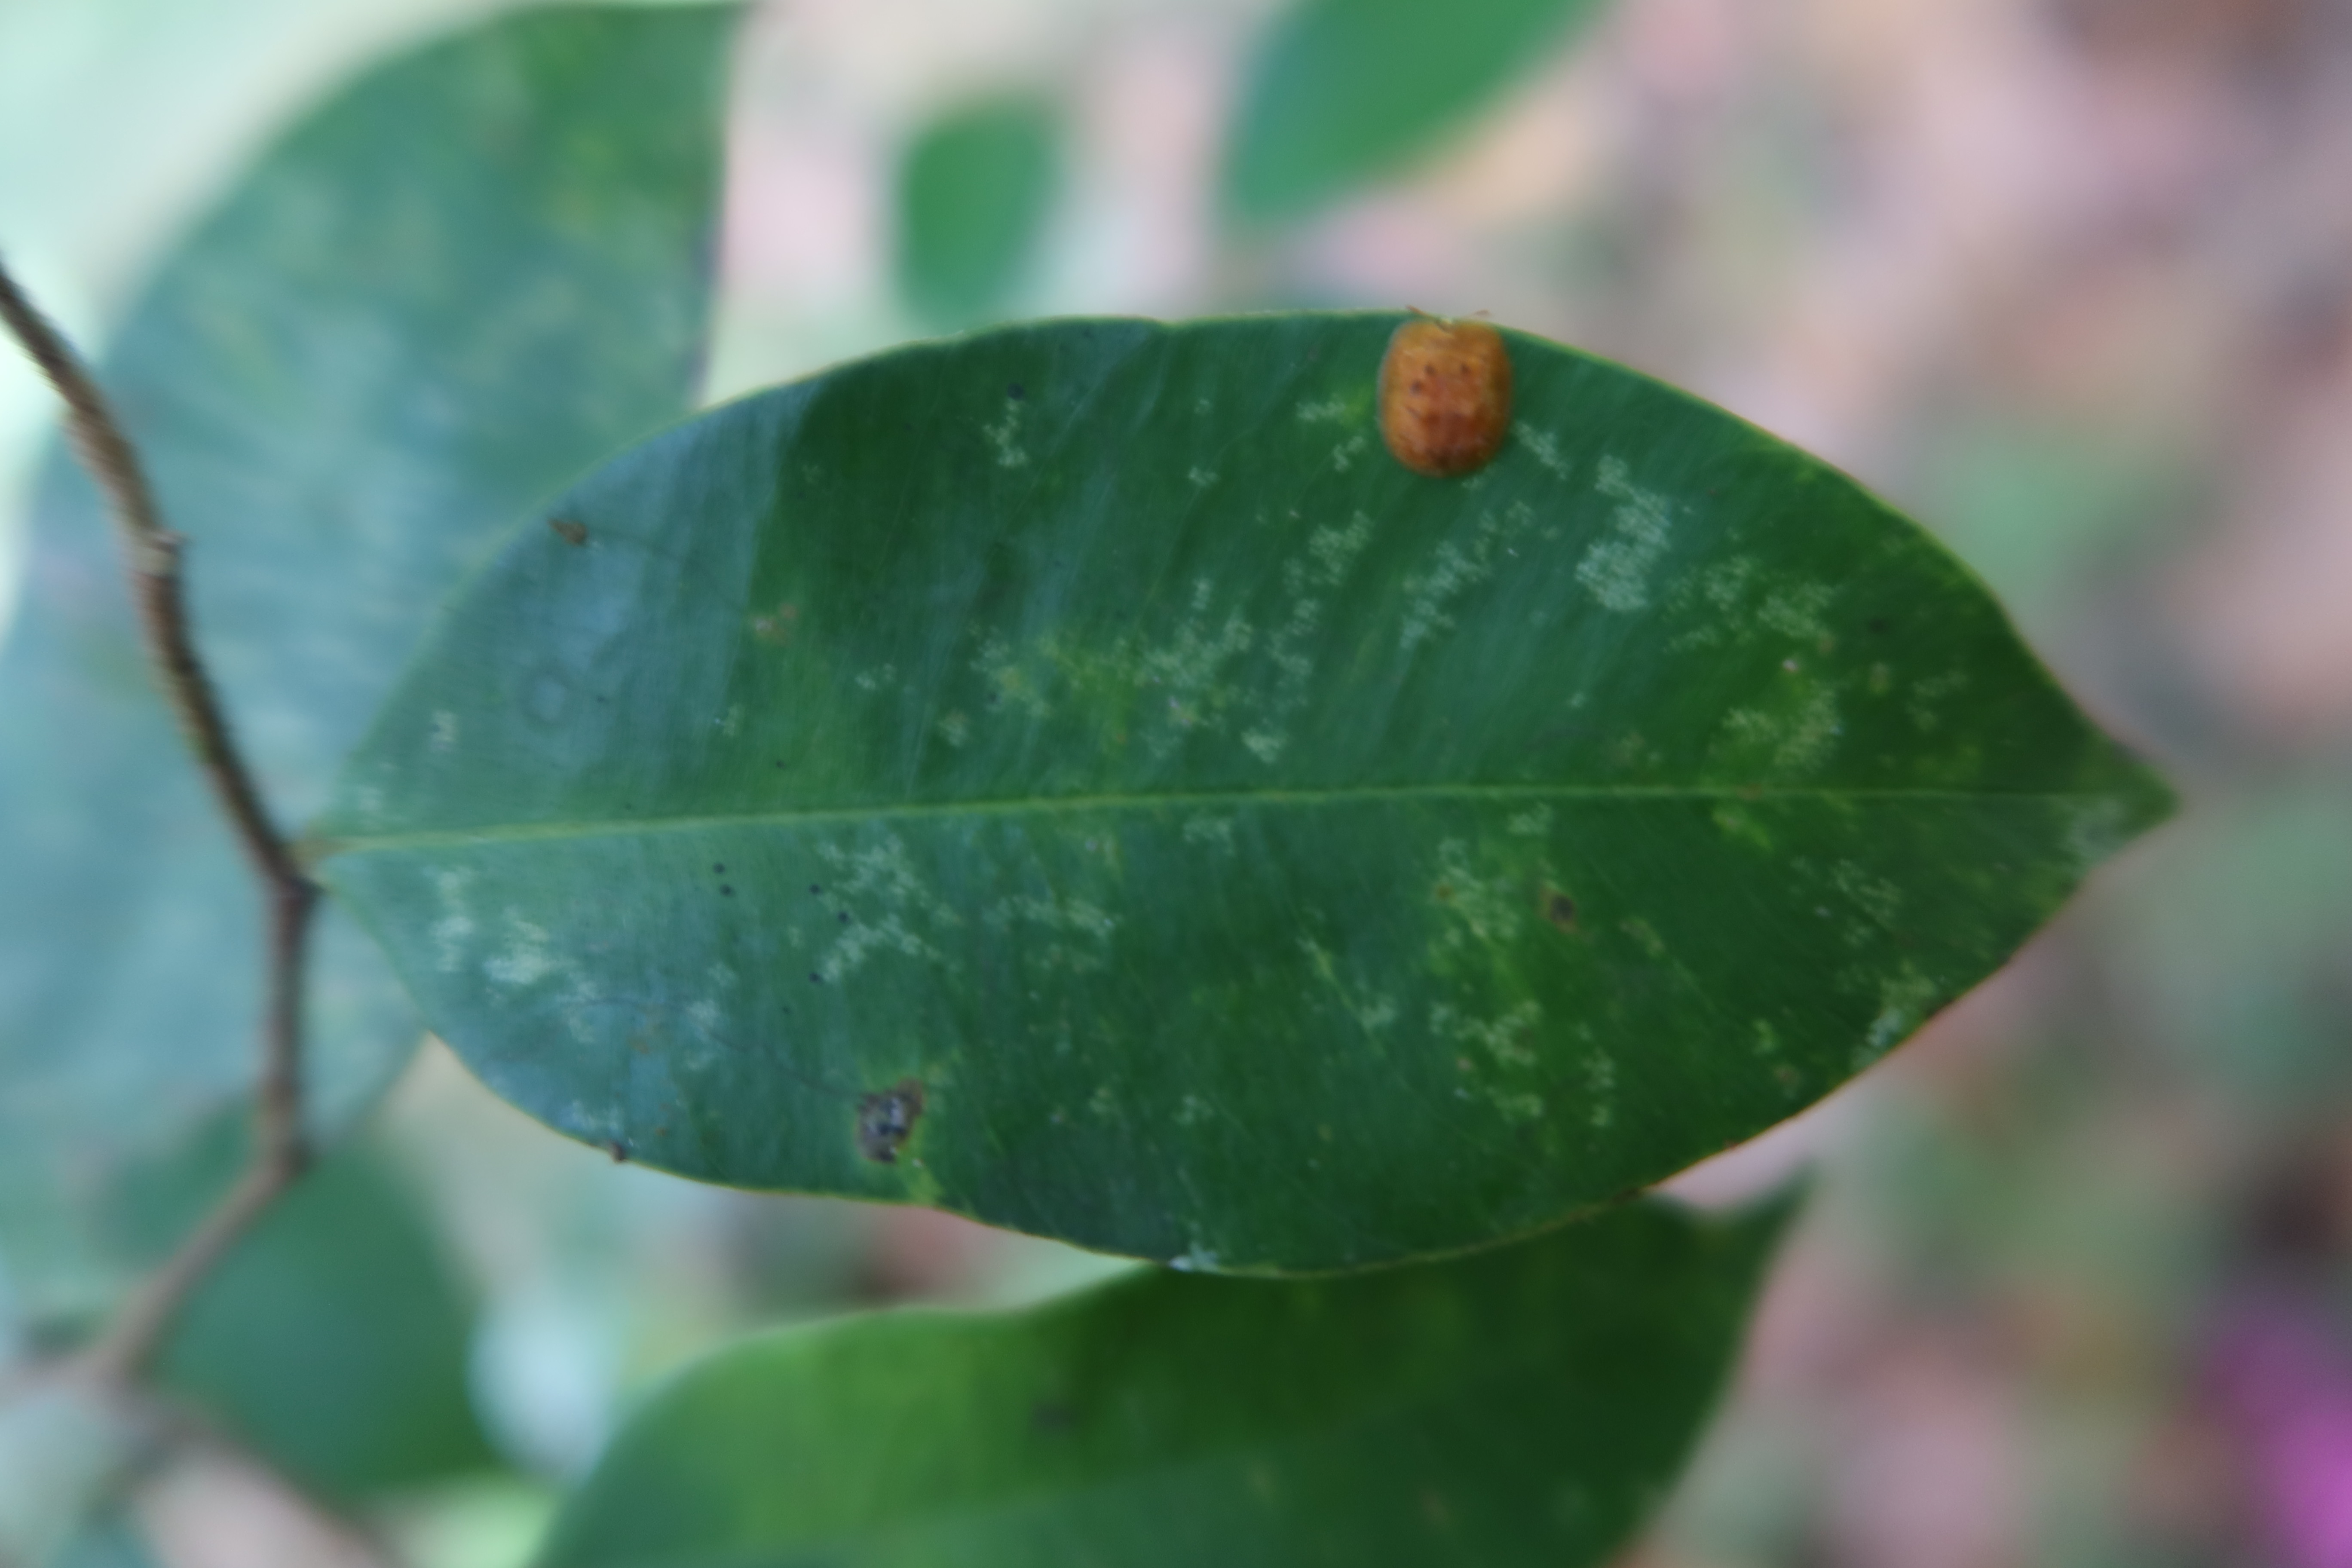
Label: Powdery mildew